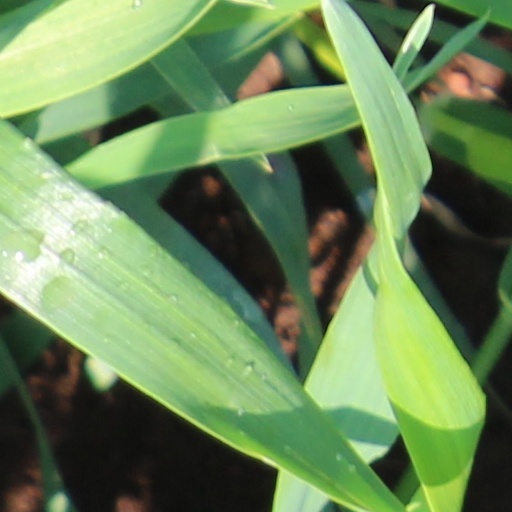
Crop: wheat